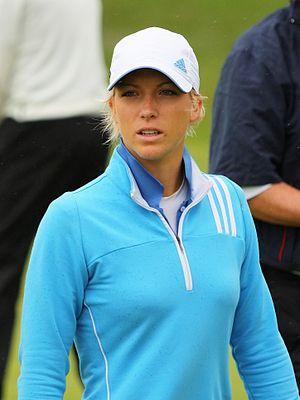
Melissa Reid née le 19 septembre 1987 est une golfeuse professionnelle qui joue sur le Ladies European Tour depuis 2007 et Ladies professional golf association depuis 2017.